Cuisine of Hawaii

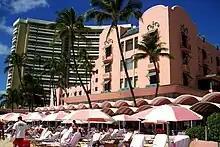
Royal Hawaiian Hotel was one of the first hotels built along the shores of Waikīkī.

The Portuguese immigrants came to Hawaii from the Azores in the late 19th century, introducing their foods with an emphasis on pork, tomatoes and chili peppers, and built "forno", their traditional beehive oven, to make "pão doce", the Portuguese sweet bread and "malasada". Whalers brought in salted fish, which ultimately became "lomi-lomi" salmon.